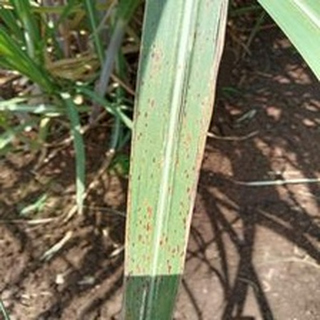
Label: sugarcane_rust